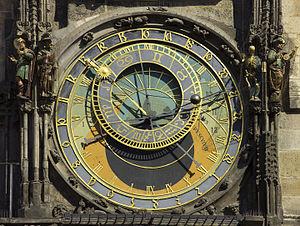
L'horloge astronomique de Prague (Place de la Vieille Ville) a été installée en 1410 par les horlogers Mikuláš of Kadaň et Jan Šindel, et est l'horloge astronomique la plus ancienne fonctionnant dans le monde. 日本語: プラハの天文時計 (旧市街広場) は1410年に時計職人カダンのミクラシュ (Mikuláš of Kadaň) とヤン・シンデルにより取り付けられた。現在作動中の天文時計では世界最古のものである。Latina: Hoc est Horologium Astronomicum Pragense, taenia mediaevalis in urbe Praga sita. Horologium astronomicum primum inducebatur anno 1410, et id facit horologium astronomicum tertium veterrimum in Tellure, atque veterrimum etiamnunc fungens est.
Une horloge astronomique est une horloge qui affiche l'heure ainsi que des informations relatives à l'astronomie.
L’horlogerie regroupe la science, la technique, l'art, l'industrie, le commerce des instruments propres à mesurer le temps.
La culture de la Tchéquie, pays enclavé de l'Europe centrale, désigne d'abord les pratiques culturelles observables de ses habitants.